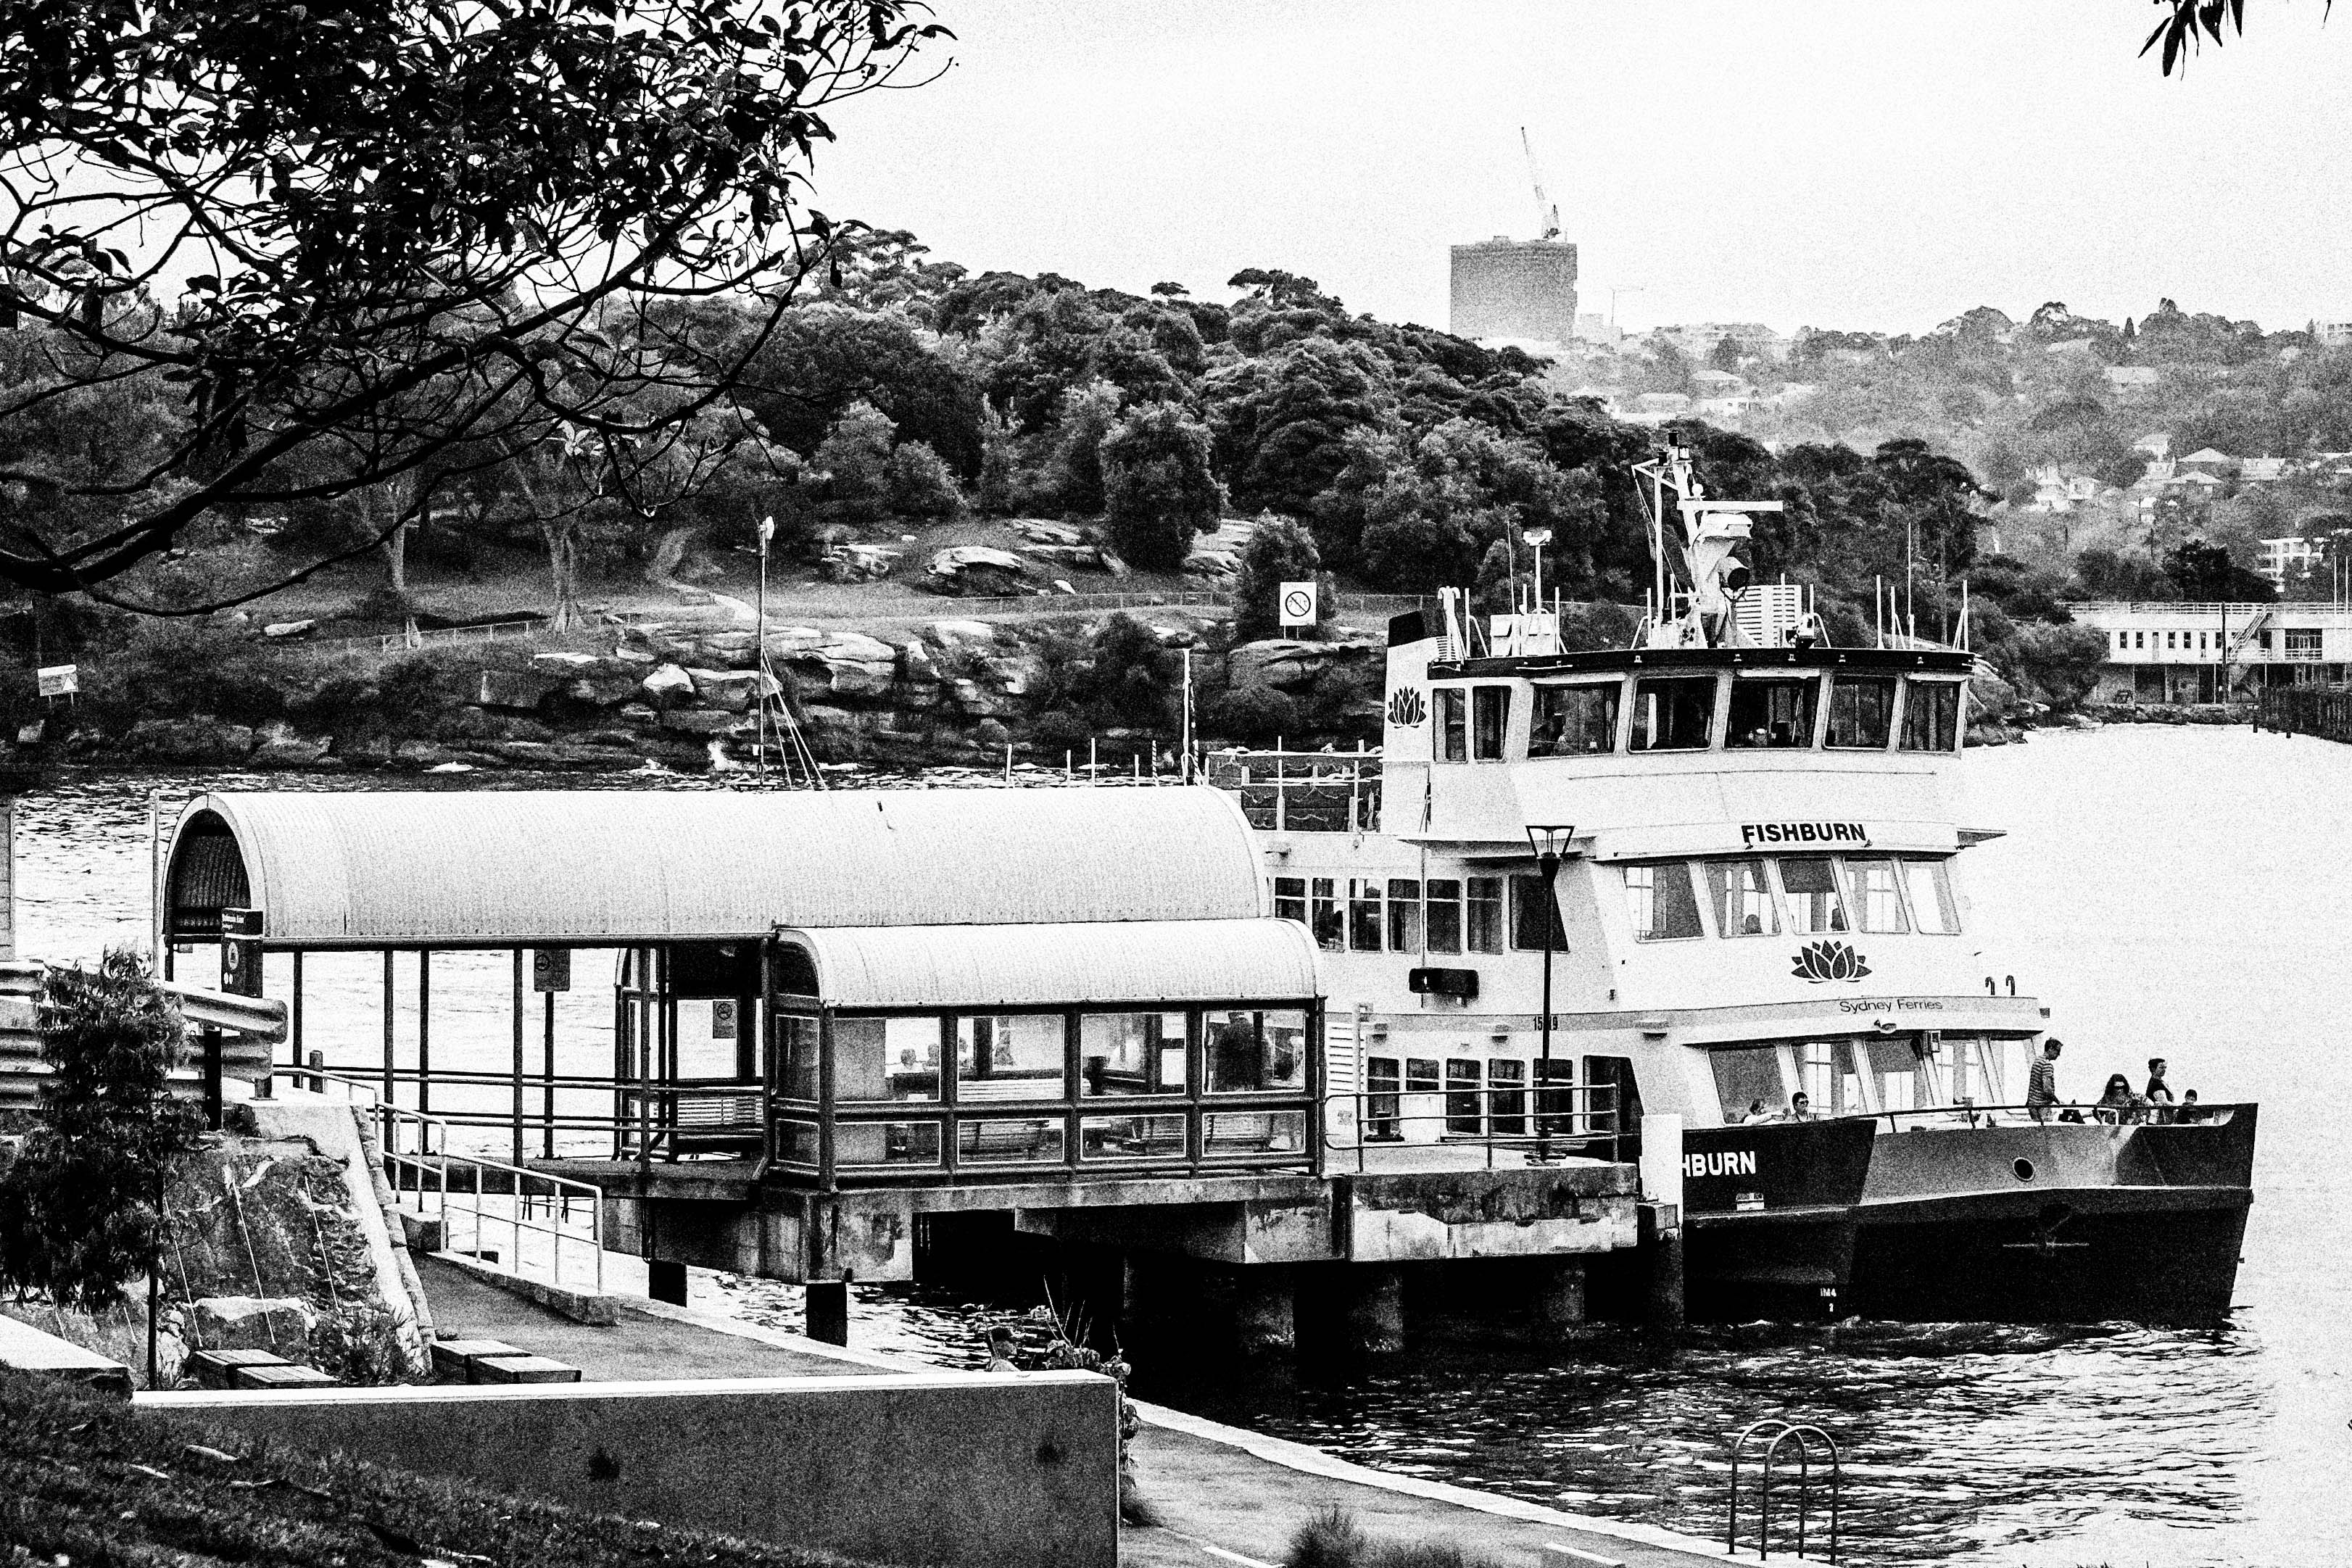
black and white, town, transport, vehicle, monochrome, waterway, history, monochrome photography